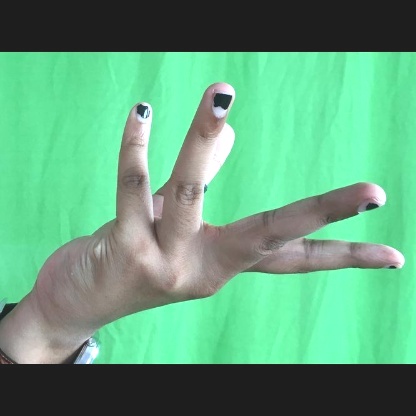
Mudra: Alapadmam